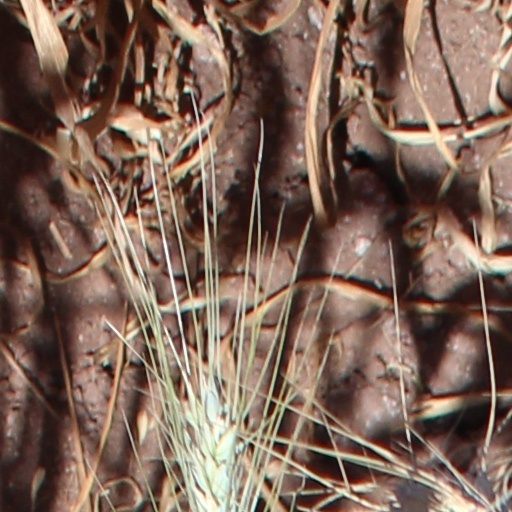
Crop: wheat